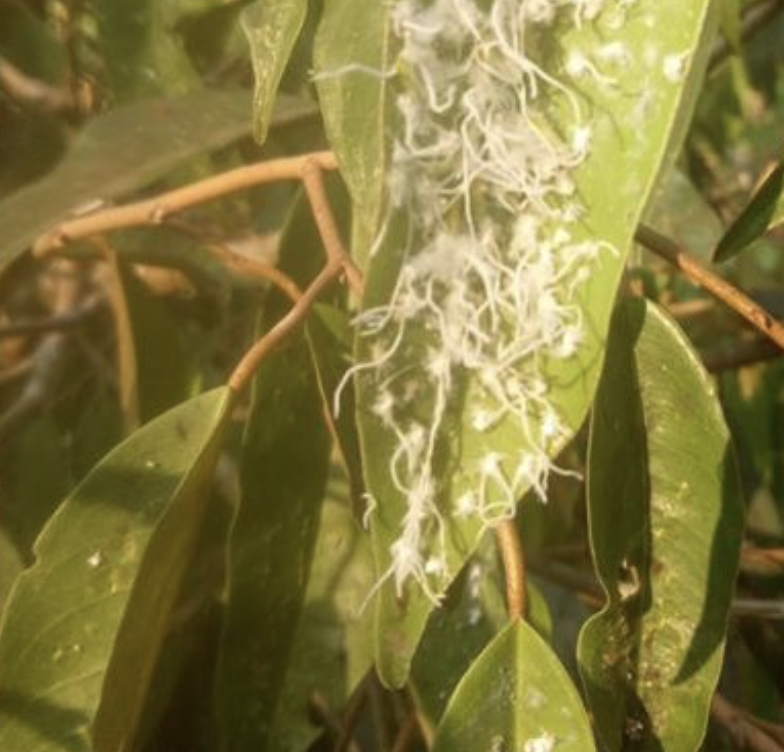
Label: mealybug_infestation